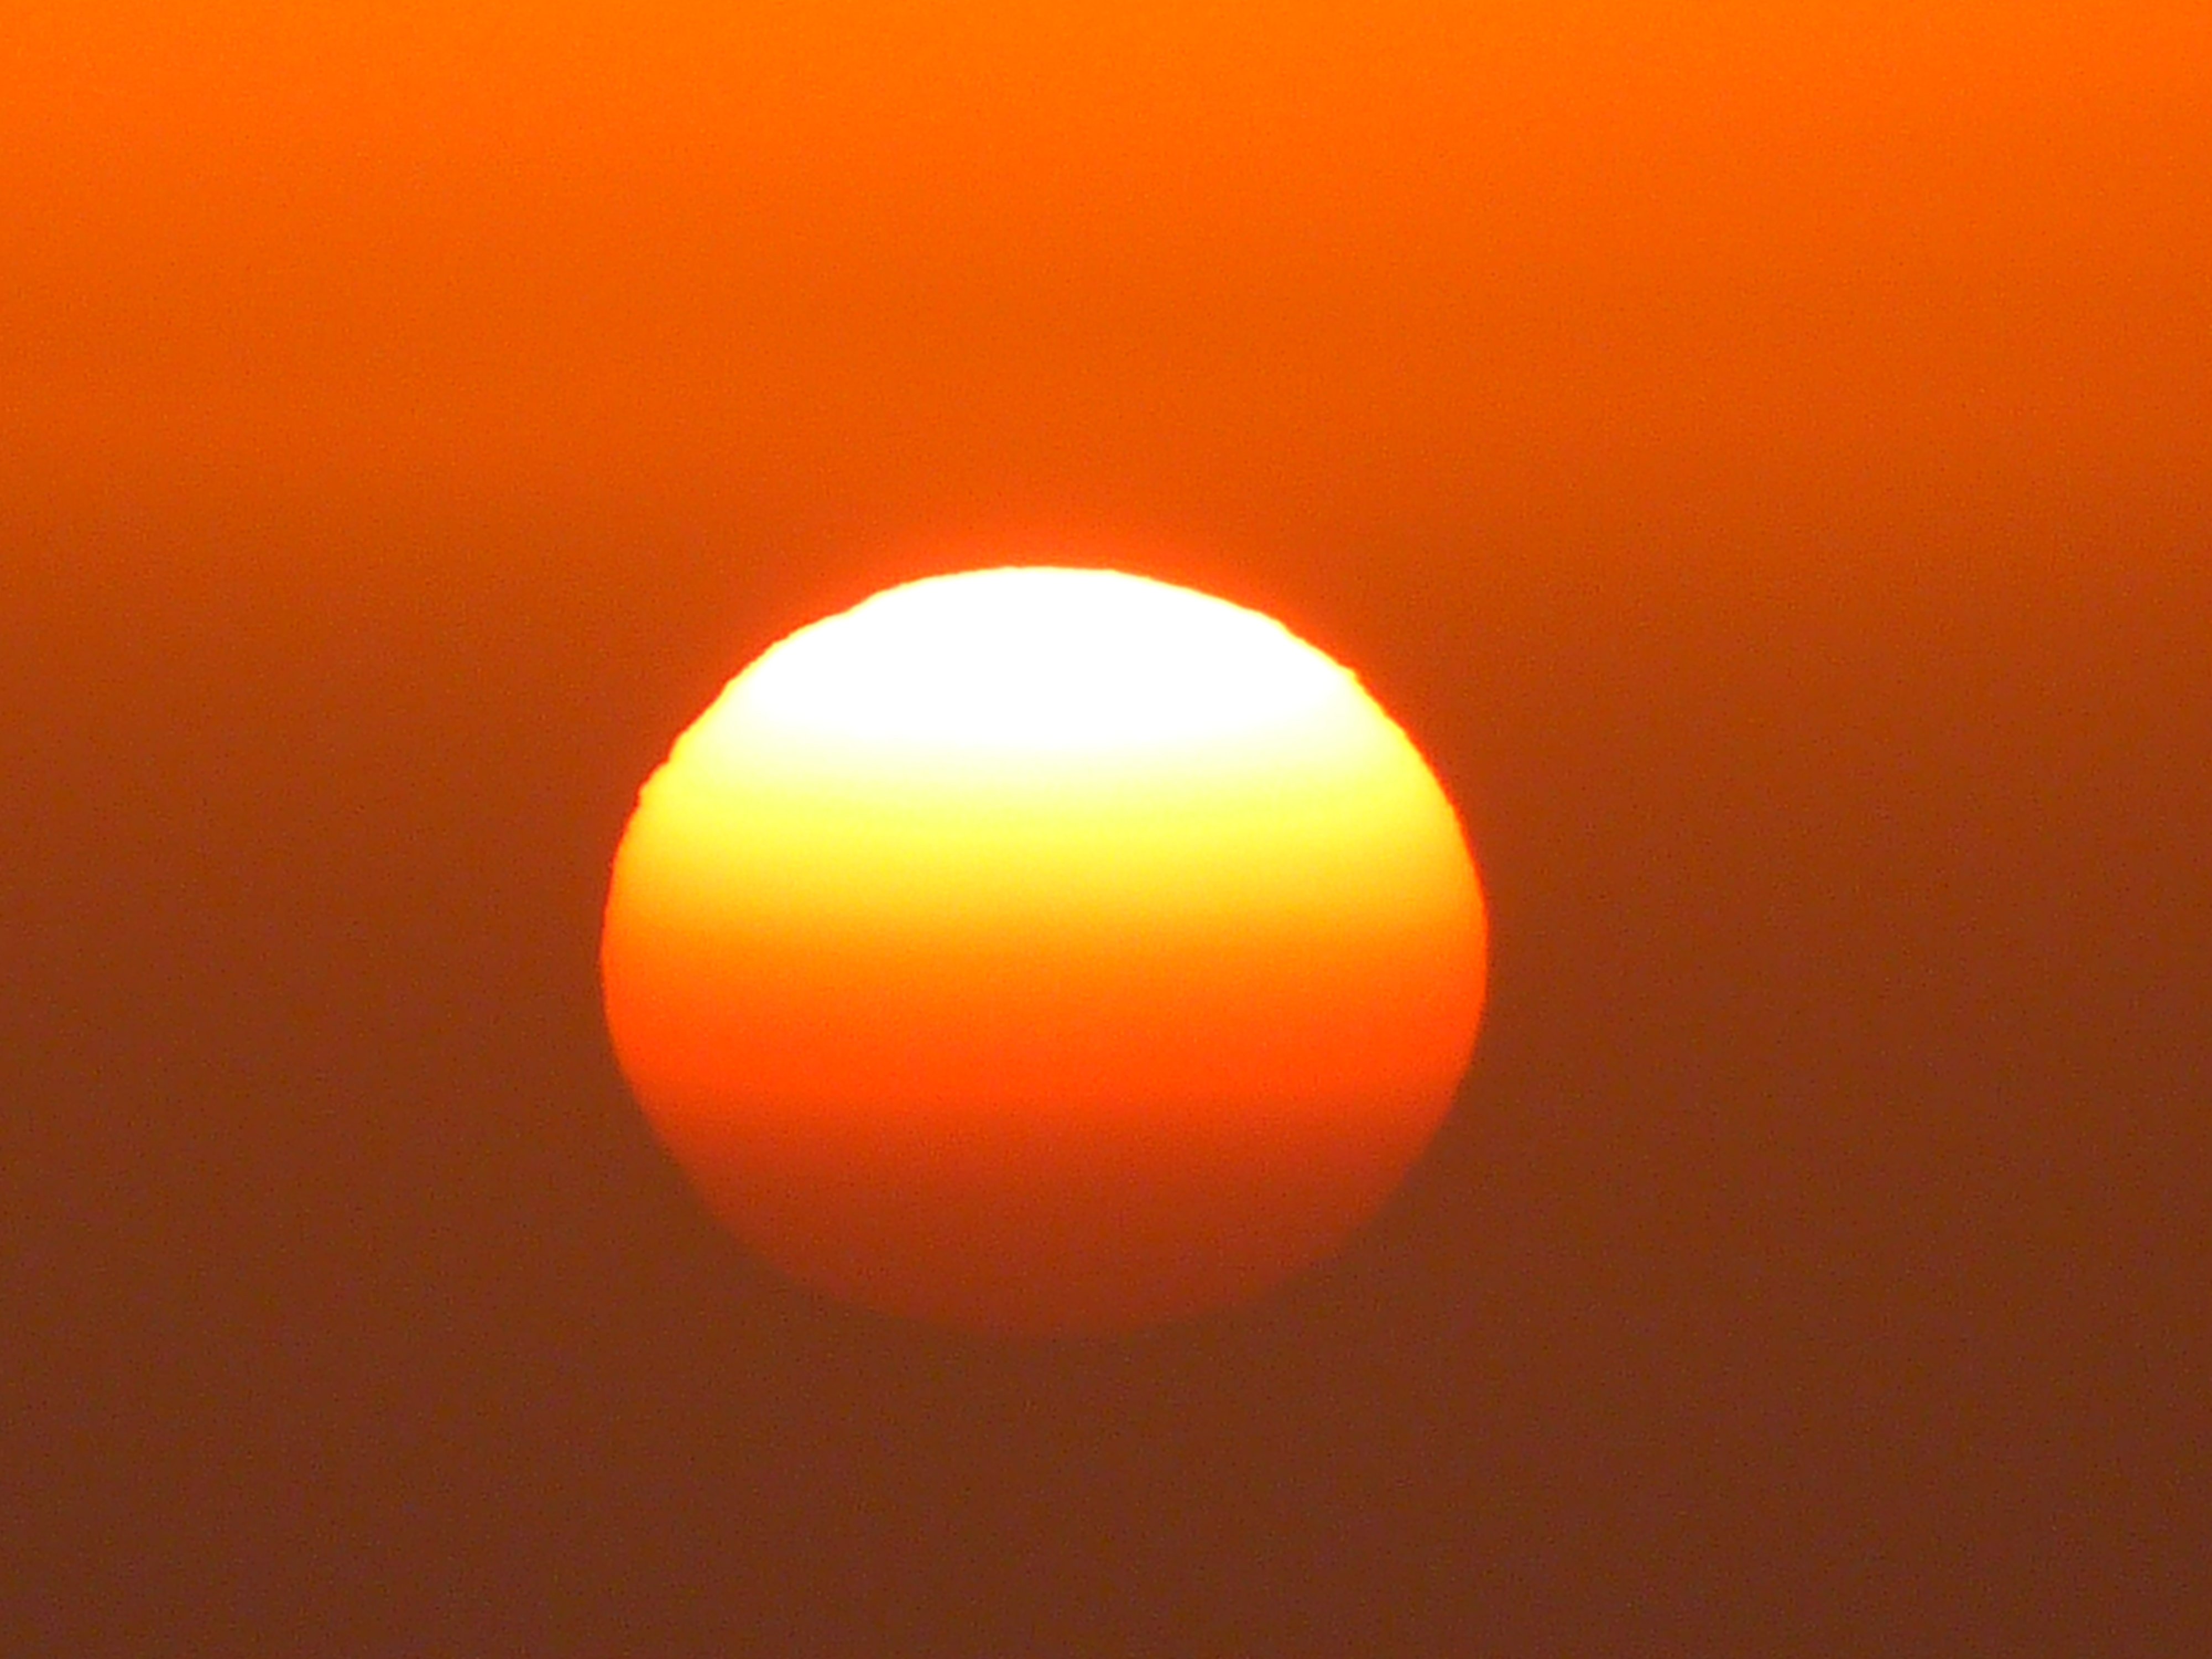
light, sky, sun, sunrise, sunset, sunlight, atmosphere, travel, orange, holiday, romance, yellow, circle, jordan, ball, shape, abendstimmung, petra, back light, middle east, astronomical object, computer wallpaper